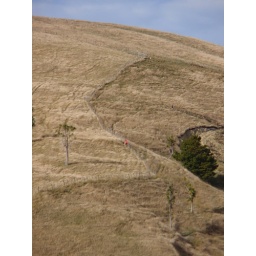
Jason is the red dot running up a very step hill in orienteering